Carina Nebula

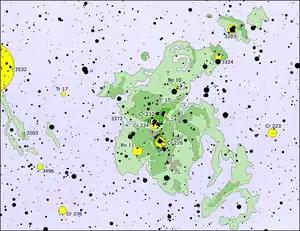
A celestial map of the nebula.

WR 25 is a binary system in the central portion of the Carina Nebula, a member of the cluster. The primary is a Wolf–Rayet star, possibly the most luminous star in the galaxy. The secondary is hard to detect but thought to be a luminous OB star.